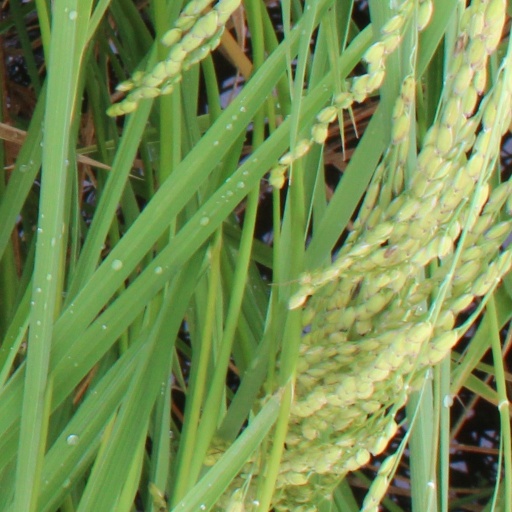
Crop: rice